Mike Remmers

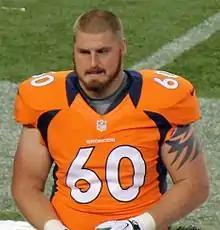
Remmers with the Denver Broncos in 2012

Remmers signed with the Denver Broncos as an undrafted free agent following the 2012 NFL draft. He was cut Week 4 of preseason.